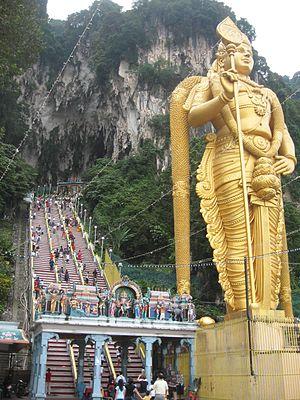
Les Tamouls sont un peuple vivant majoritairement dans l'État du Tamil Nadu en Inde et au Sri Lanka. Leur langue est le tamoul, dont l'histoire remonte à deux millénaires. On trouve des communautés d'origine tamoule dans plusieurs parties du globe. Les Tamouls sont principalement hindous, mais comptent d'importantes minorités chrétiennes et musulmanes.